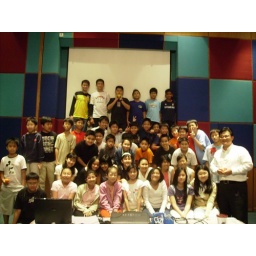
All my frenz in norman tien lesson including him himself(e white shirt guy)